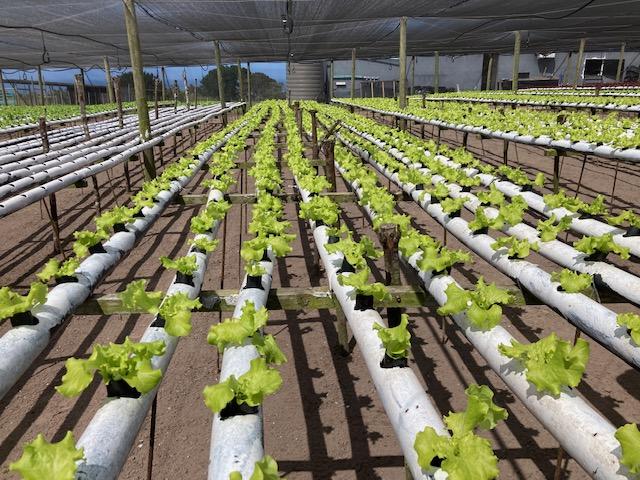
Mimea ya kijani imepandwa kwenye mashimo yaliyokuwepo kwenye mabomba marefu yenye rangi nyeupe na yamepangwa juu ya mbao. Na kilimo hichi ni cha kisasa kwani mimea hupandwa bila kutumia udongo na hukua kwa kutumia maji yenye virutubisho.